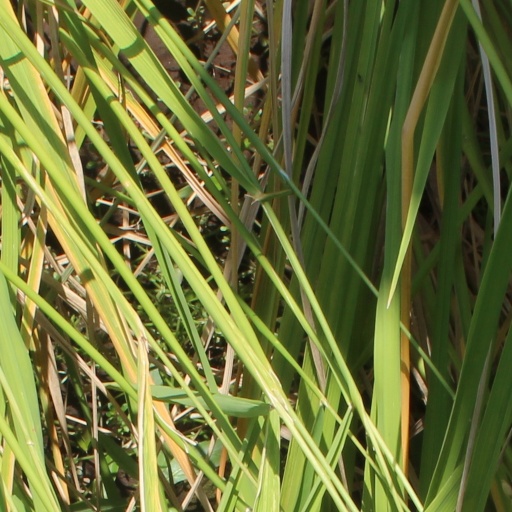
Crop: rice